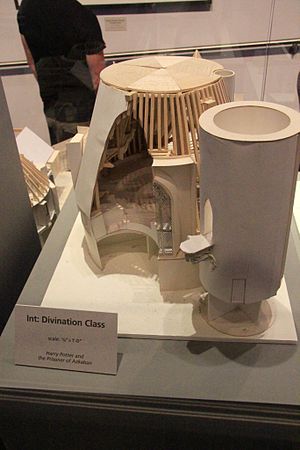
Hogwarts / Fag på Hogwarts / Spådom
Model af tårnet, hvor spådom finder sted.
Hogwarts Skole for Heksekunster og Troldmandsskab, normalt omtalt som Hogwarts, er en fiktiv skole, der findes i J.K. Rowlings romanserie om Harry Potter. Det er en skole, hvor hekse og troldmænd mellem 11 og 18 år fra Storbritannien kan lære magi. De seks første bøger har alle Hogwarts som den primære kulisse, hvilket understøttes af, at hver bog varer et skoleår. Harry Potter og Dødsregalierne tager ikke udgangspunkt i skolen, da bogens hovedpersoner Harry Potter, Ron Weasley og Hermione Granger ikke tager det sidste år på skolen. Dog foregår den sidste og afgørende kamp i bogen på Hogwarts.